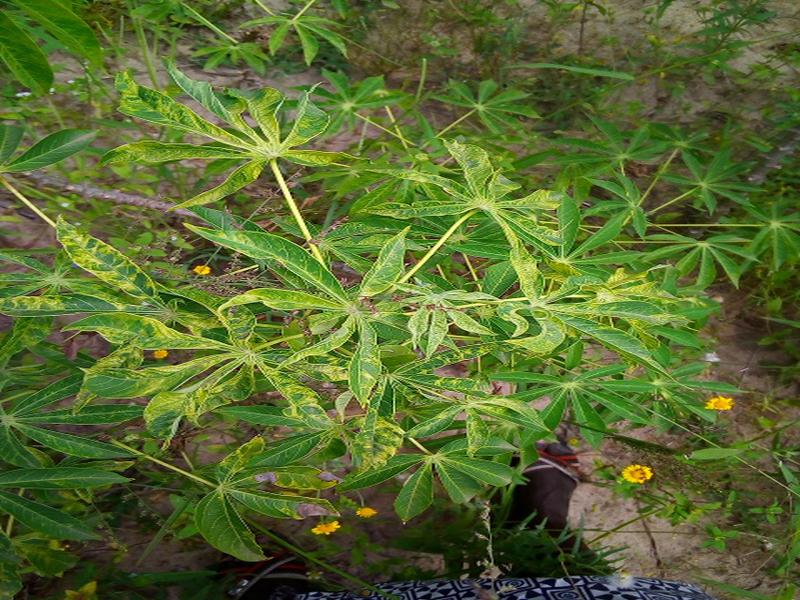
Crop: cassava
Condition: mosaic_disease